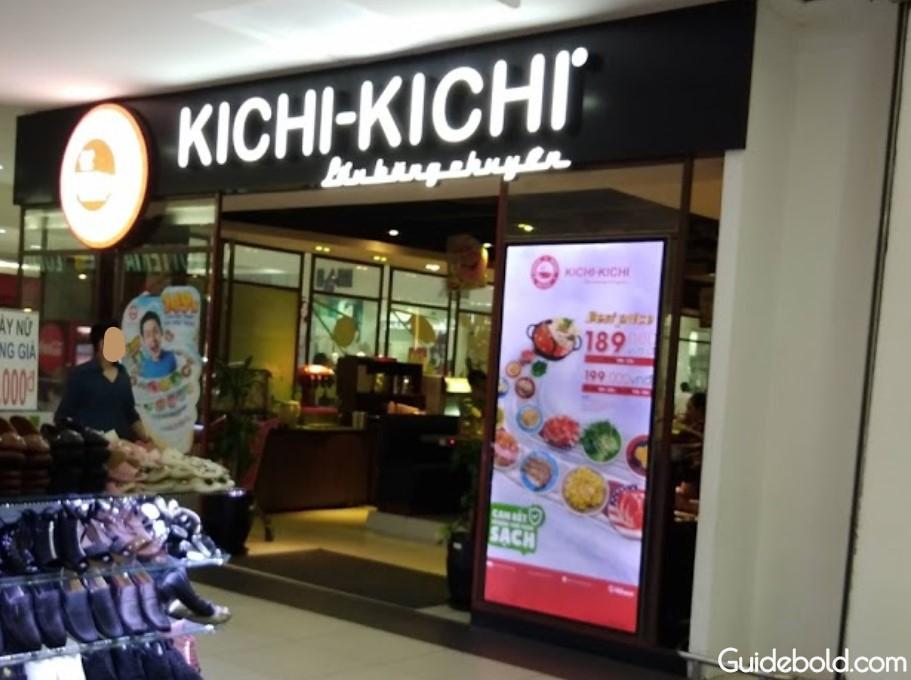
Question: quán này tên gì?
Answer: quán này tên kichi-kichi